Nicki Rapp

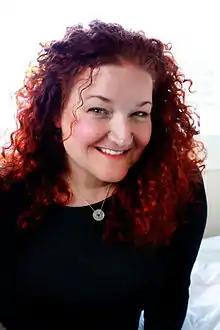
Rapp in 2014

Nicki Rapp (born September 4, 1972), often credited as Nikki Rapp, is an American voice actress known for providing the voices for Lili Zanotto in "Psychonauts", Morgan LeFlay in "Tales of Monkey Island", Lilly in Telltale Game’s "The Walking Dead", and the children in several games in "The Sims" franchise.